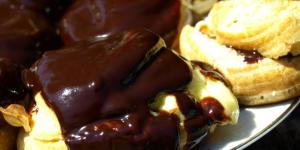
hojaldre con pinones